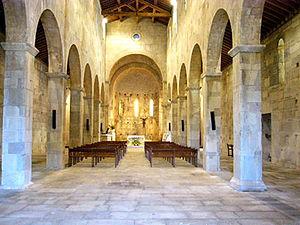
Lucciana est une commune française située dans la circonscription départementale de la Haute-Corse et le territoire de la collectivité de Corse.
La cathédrale Sainte-Marie-de-l’Assomption ou Santa-Maria-Assunta de Lucciana, également nommée église de la Canonica, est une ancienne cathédrale catholique française de Corse.